Jimmy Wales

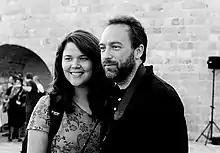
Wales with his second wife, Christine Rohan

Wales has cited Austrian School economist Friedrich Hayek's essay, "The Use of Knowledge in Society", which he read as an undergraduate, as "central" to his thinking about "how to manage the Wikipedia project". Hayek argued that information is decentralized—that each individual only knows a small fraction of what is known collectively—and that as a result, decisions are best made by those with local knowledge, rather than by a central authority. Wales reconsidered Hayek's essay in the 1990s while reading about the open source movement, which advocated for the collective development and free distribution of software. He was particularly moved by "The Cathedral and the Bazaar", an essay which was later adapted into a book of the same name, by one of the founders of the movement, Eric S. Raymond, as it "opened [his] eyes to the possibilities of mass collaboration."